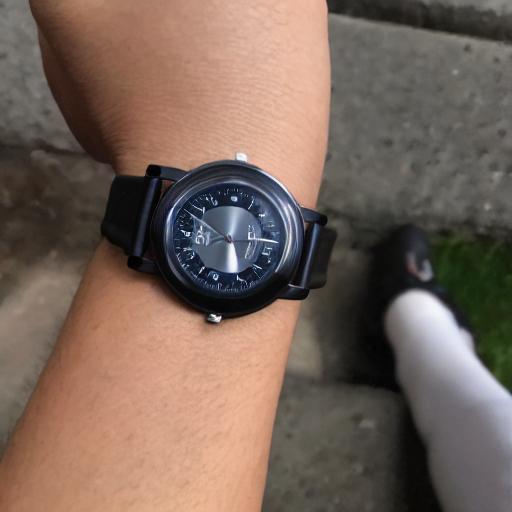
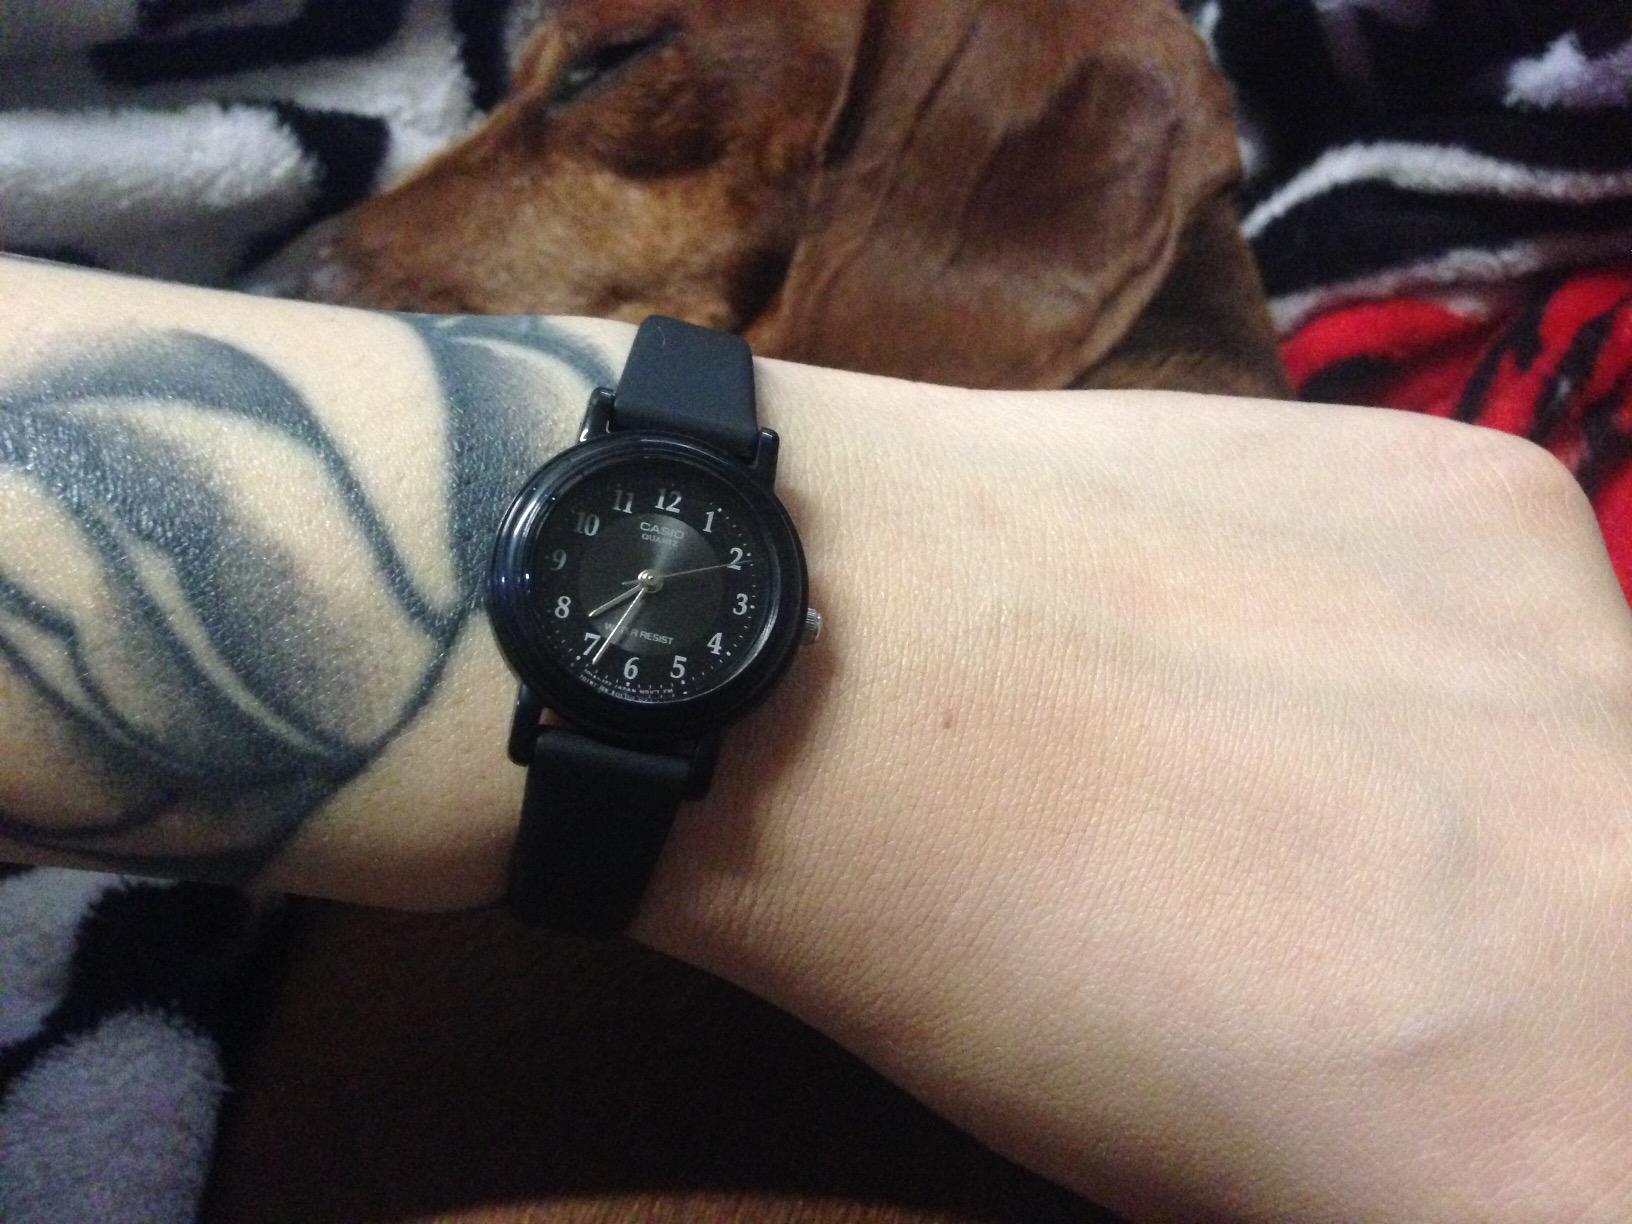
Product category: accessories_watch
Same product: no